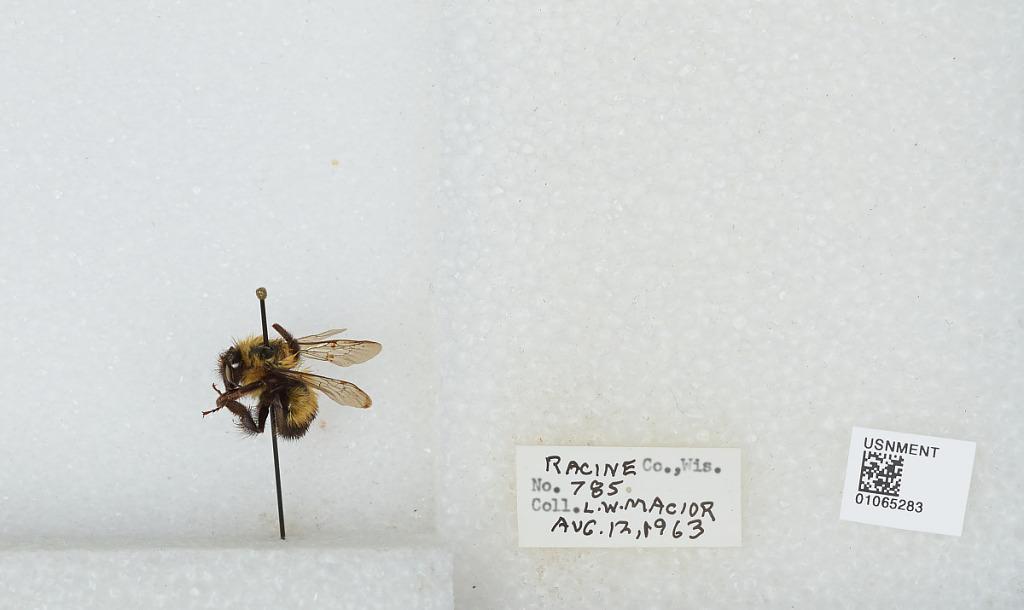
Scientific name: Bombus (Bombus) affinis Cresson
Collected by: L. Macior
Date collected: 1963-8-12
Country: United States
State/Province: Wisconsin
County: Racine
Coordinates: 42.78, -87.76